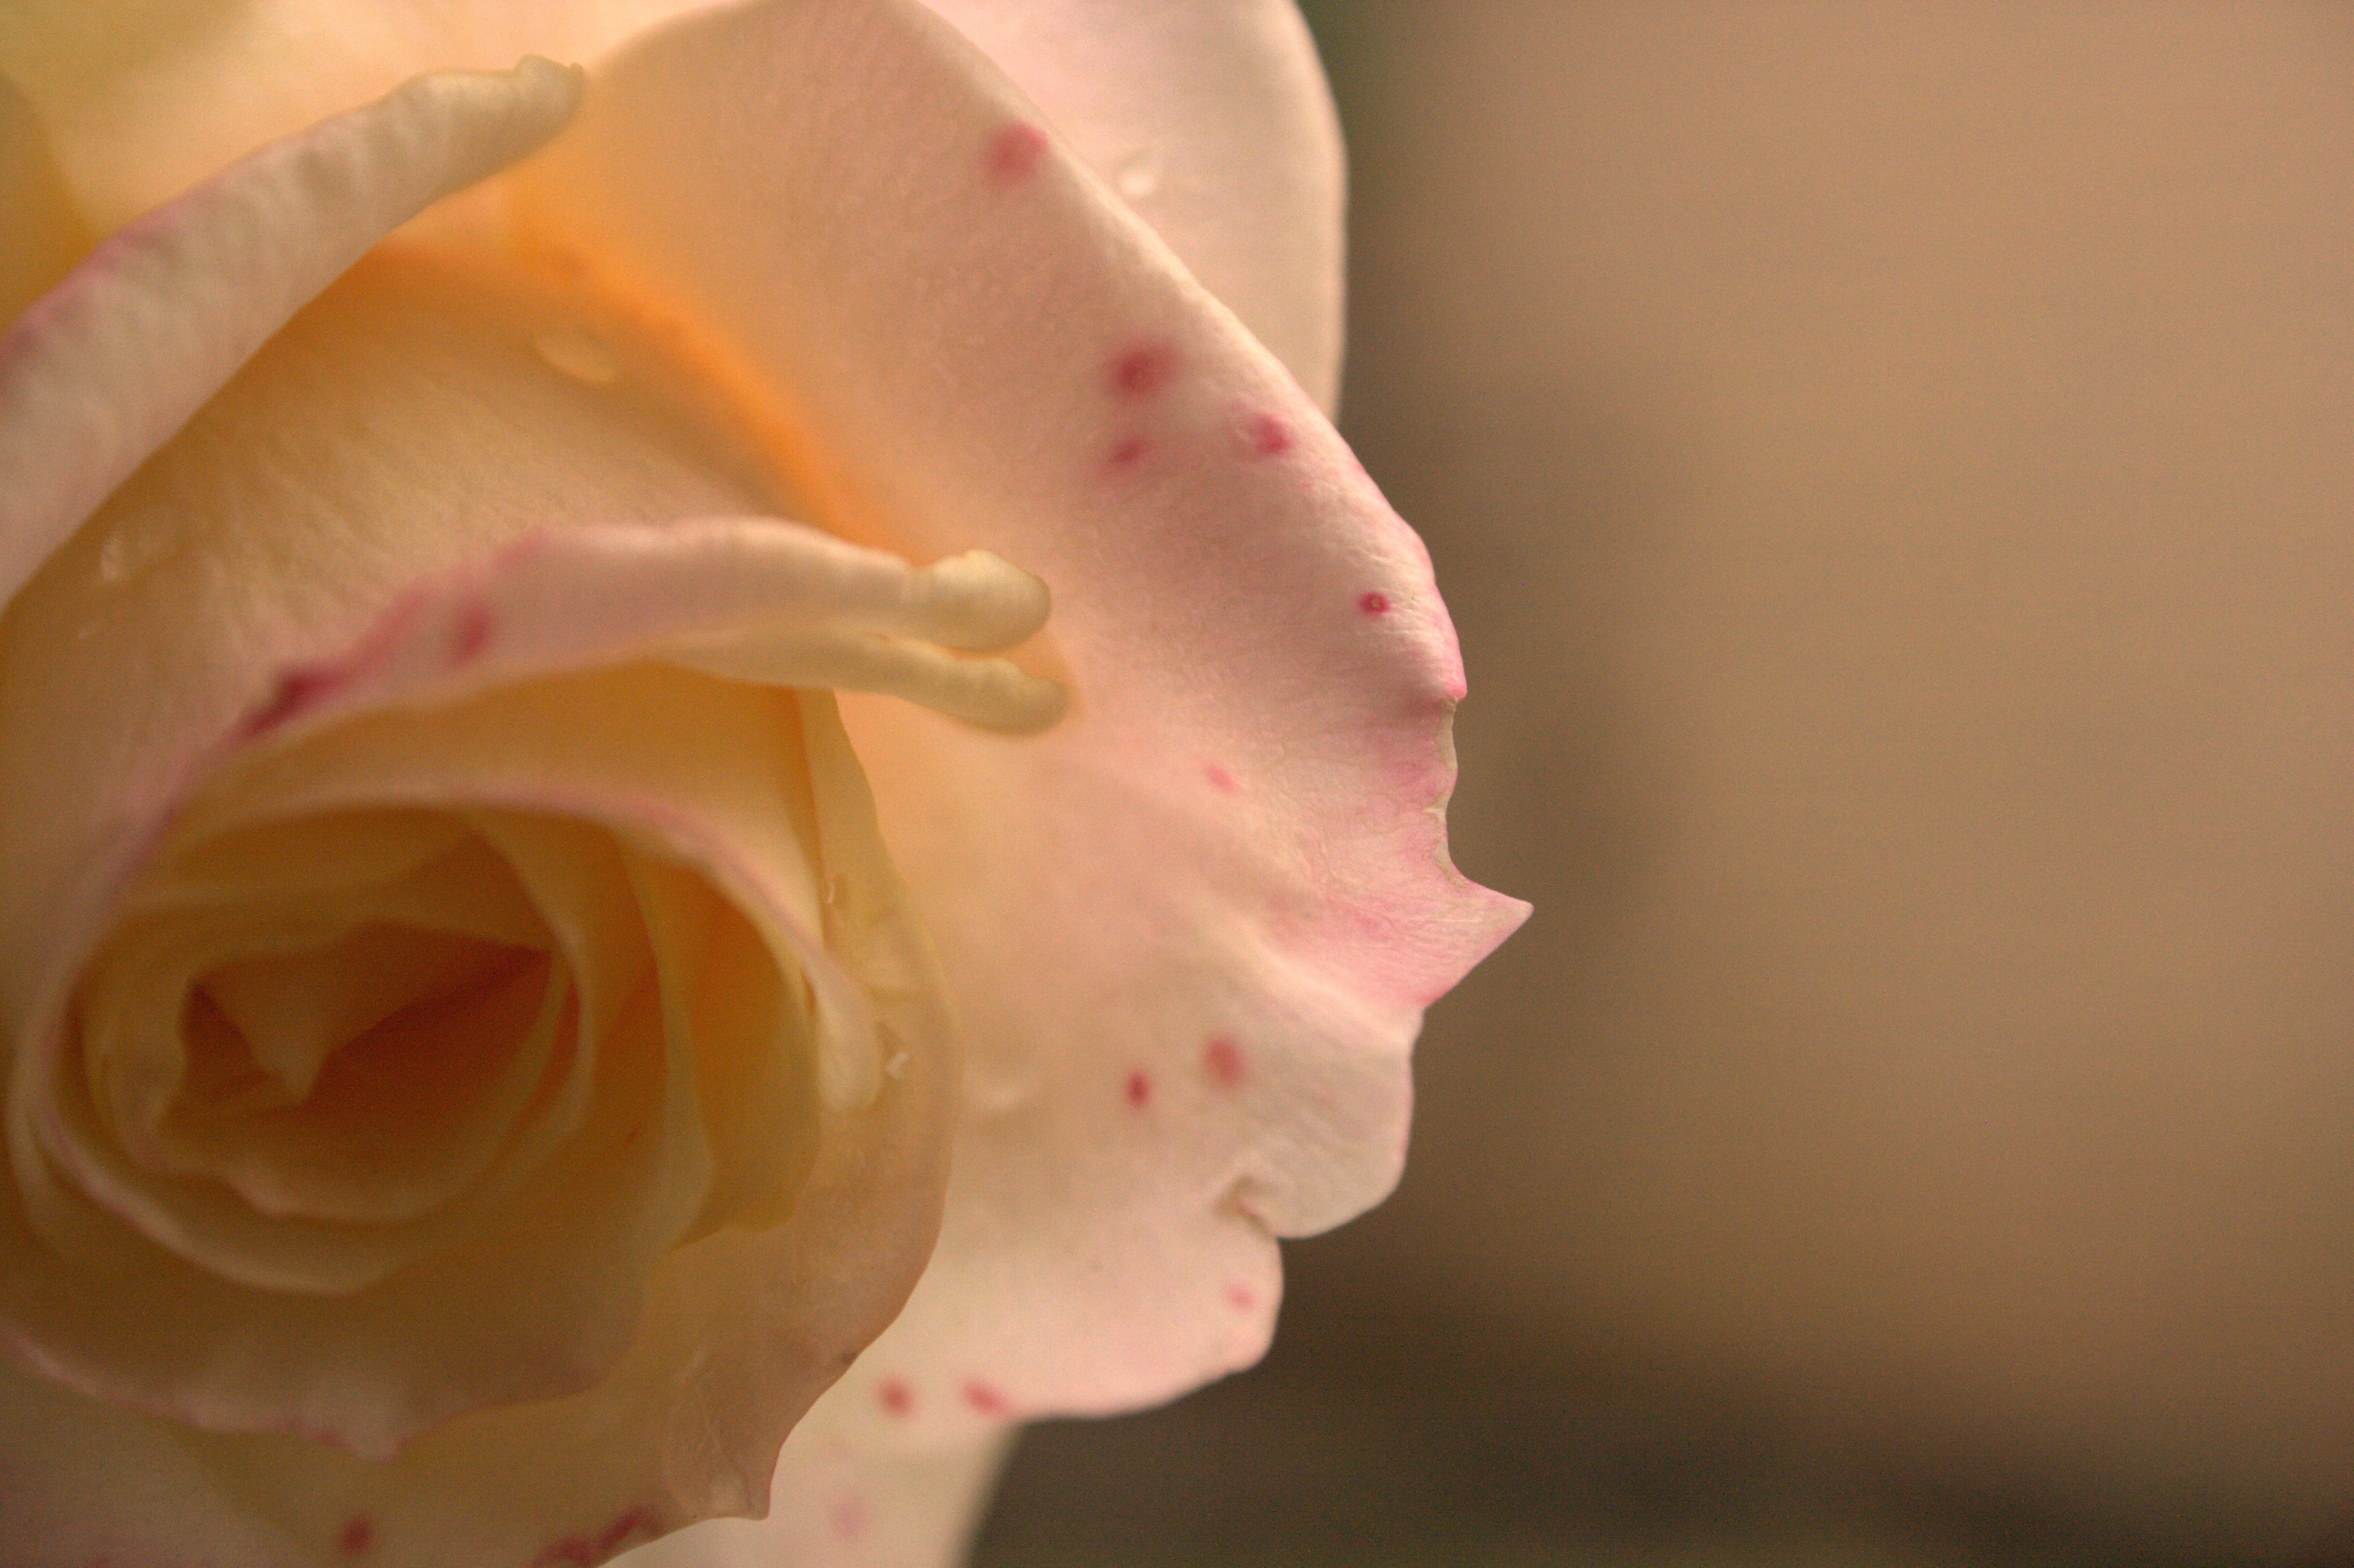
hand, blossom, plant, white, photography, flower, petal, rose, pink, mouth, close up, skin, macro photography, flowering plant, rose family, land plant